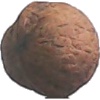
Label: Walnut 1